César Franck

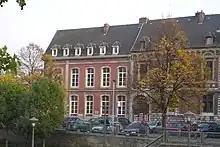
House Grady in Liège, where Franck was born

In 1859, he became titular organist at the church Sainte-Clotilde, a position he retained for the rest of his life. He became professor at the Paris Conservatoire in 1872; he took French nationality, a requirement of the appointment. After acquiring the professorship, Franck wrote several pieces that have entered the standard classical repertoire, including symphonic, chamber, and keyboard works for pipe organ and piano. As a teacher and composer he had a vast following of composers and other musicians. His pupils included Ernest Chausson, Vincent d'Indy, Henri Duparc, Guillaume Lekeu, Albert Renaud, Charles Tournemire and Louis Vierne.